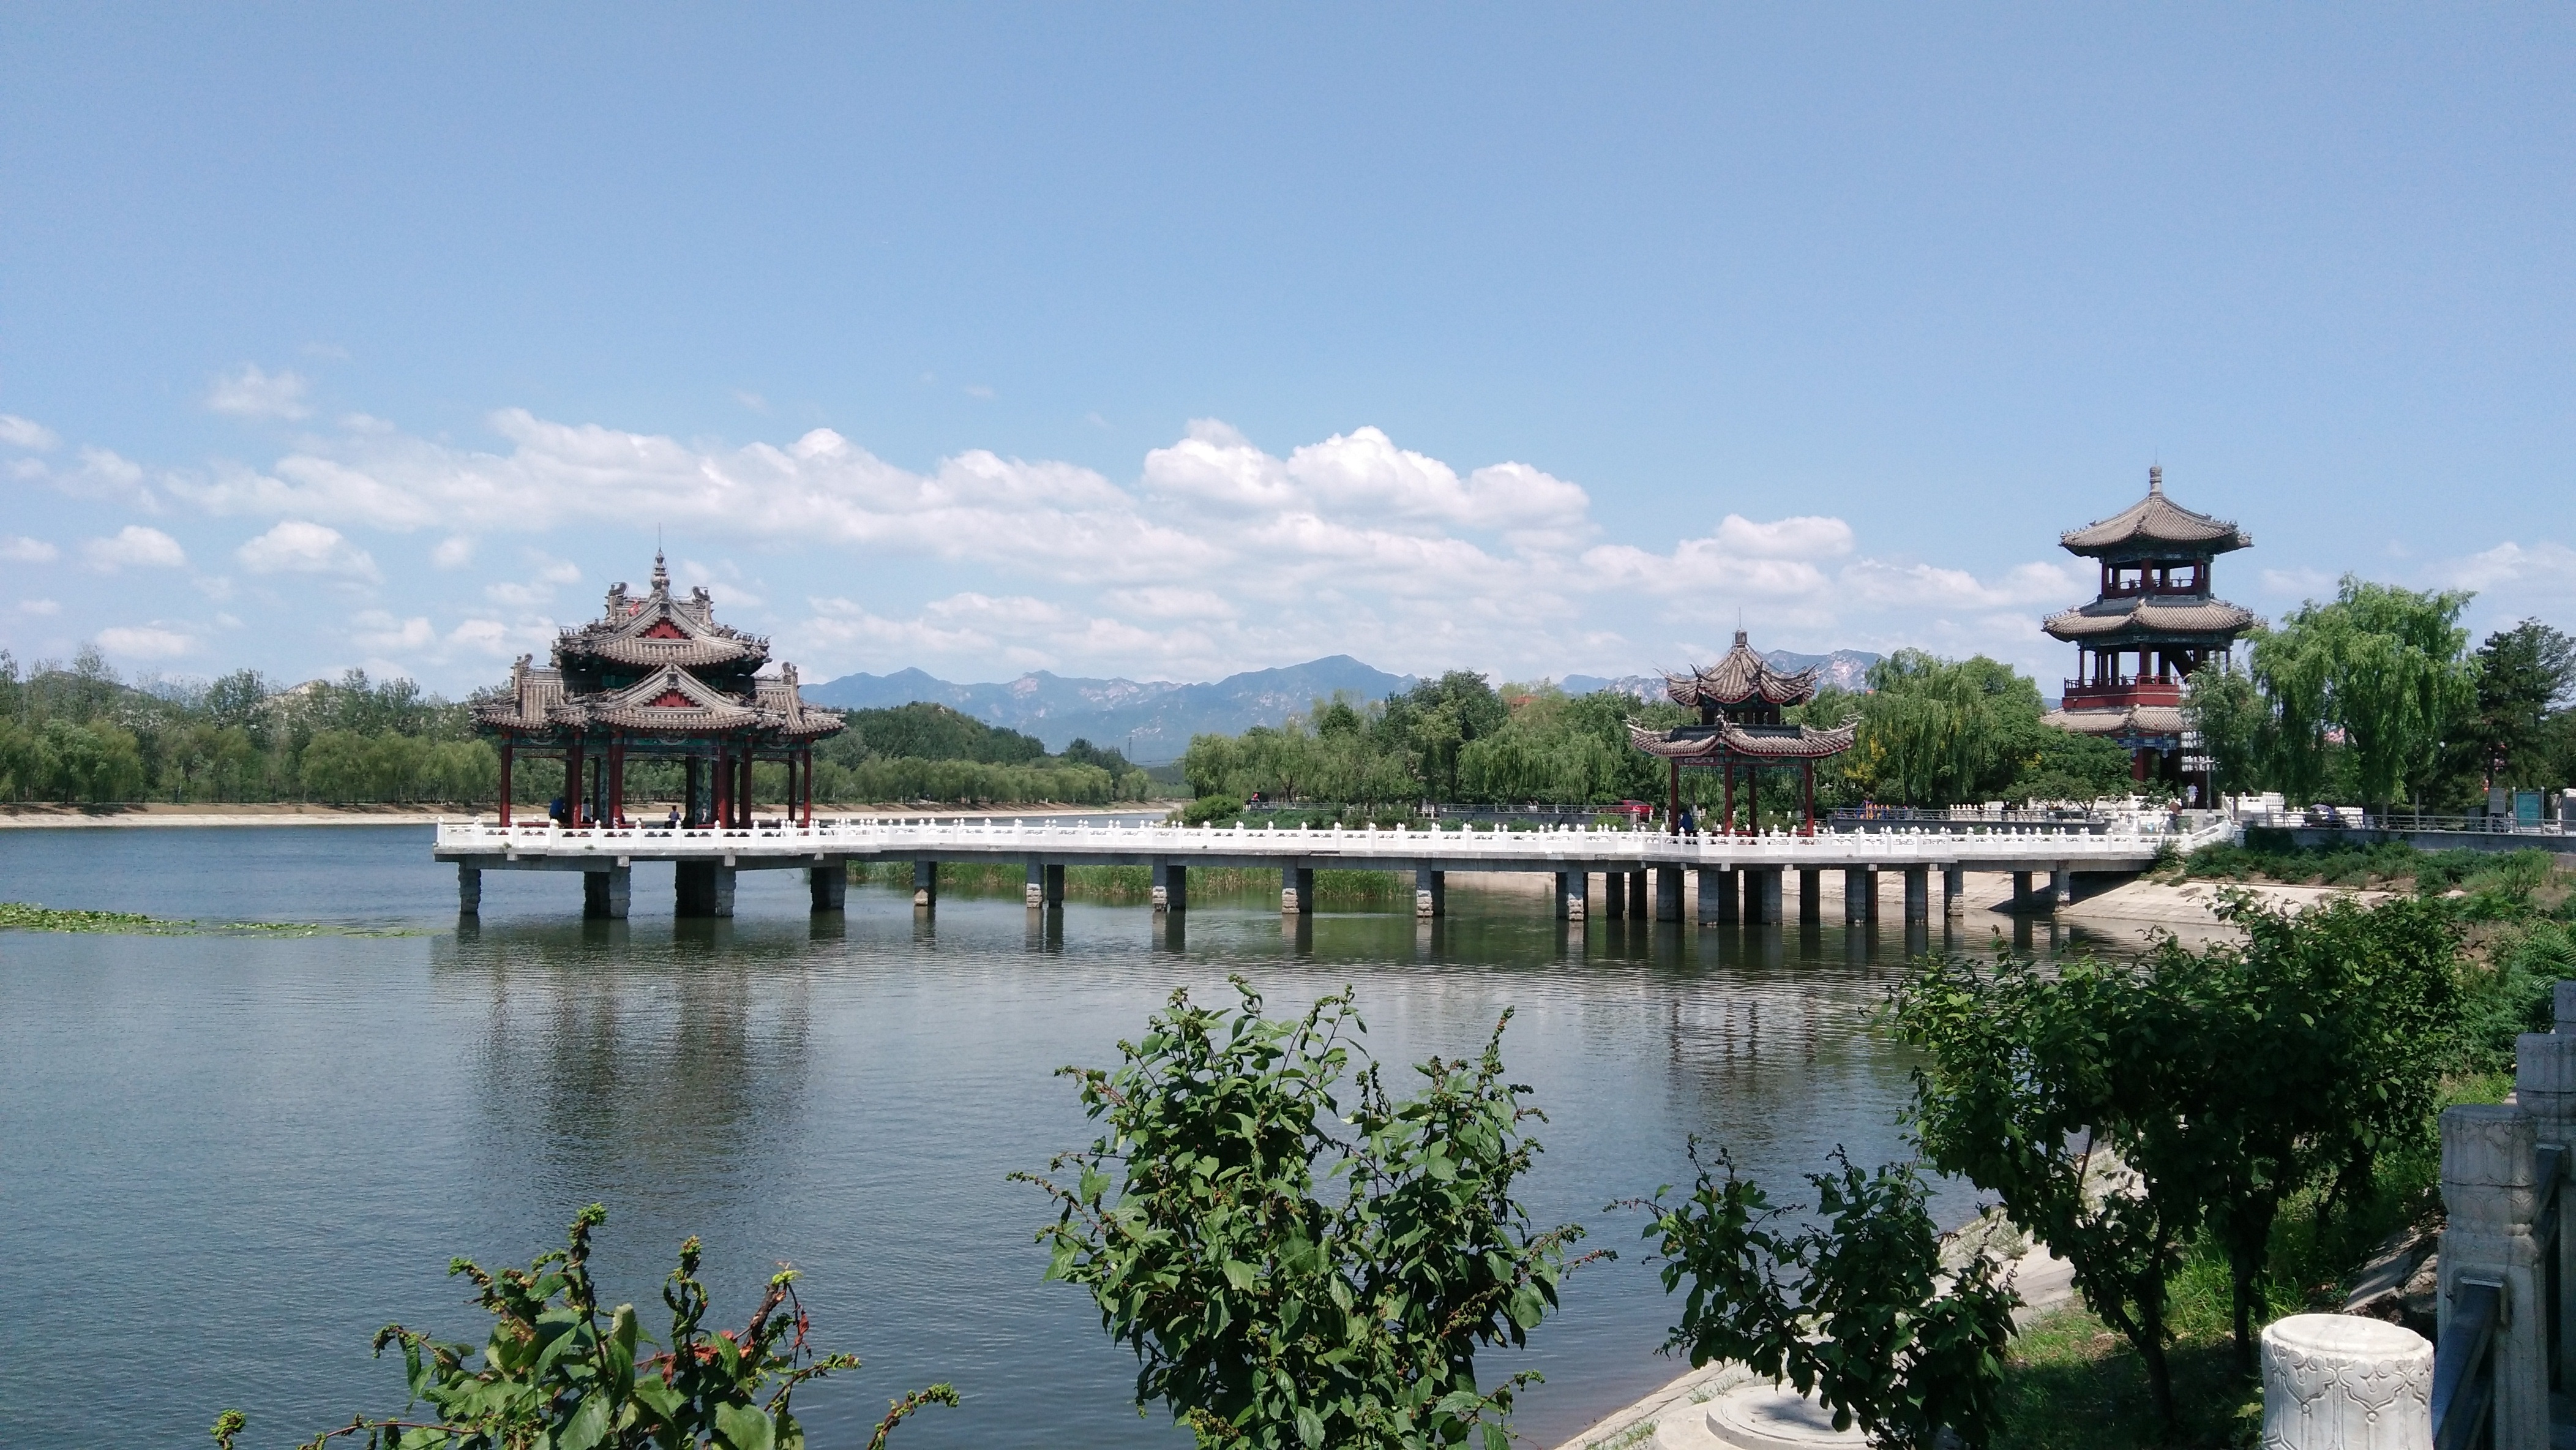
lake, palace, reservoir, tourism, blue sky, lake view, resort, beijing, pavilion, estate, china, tours, miyun